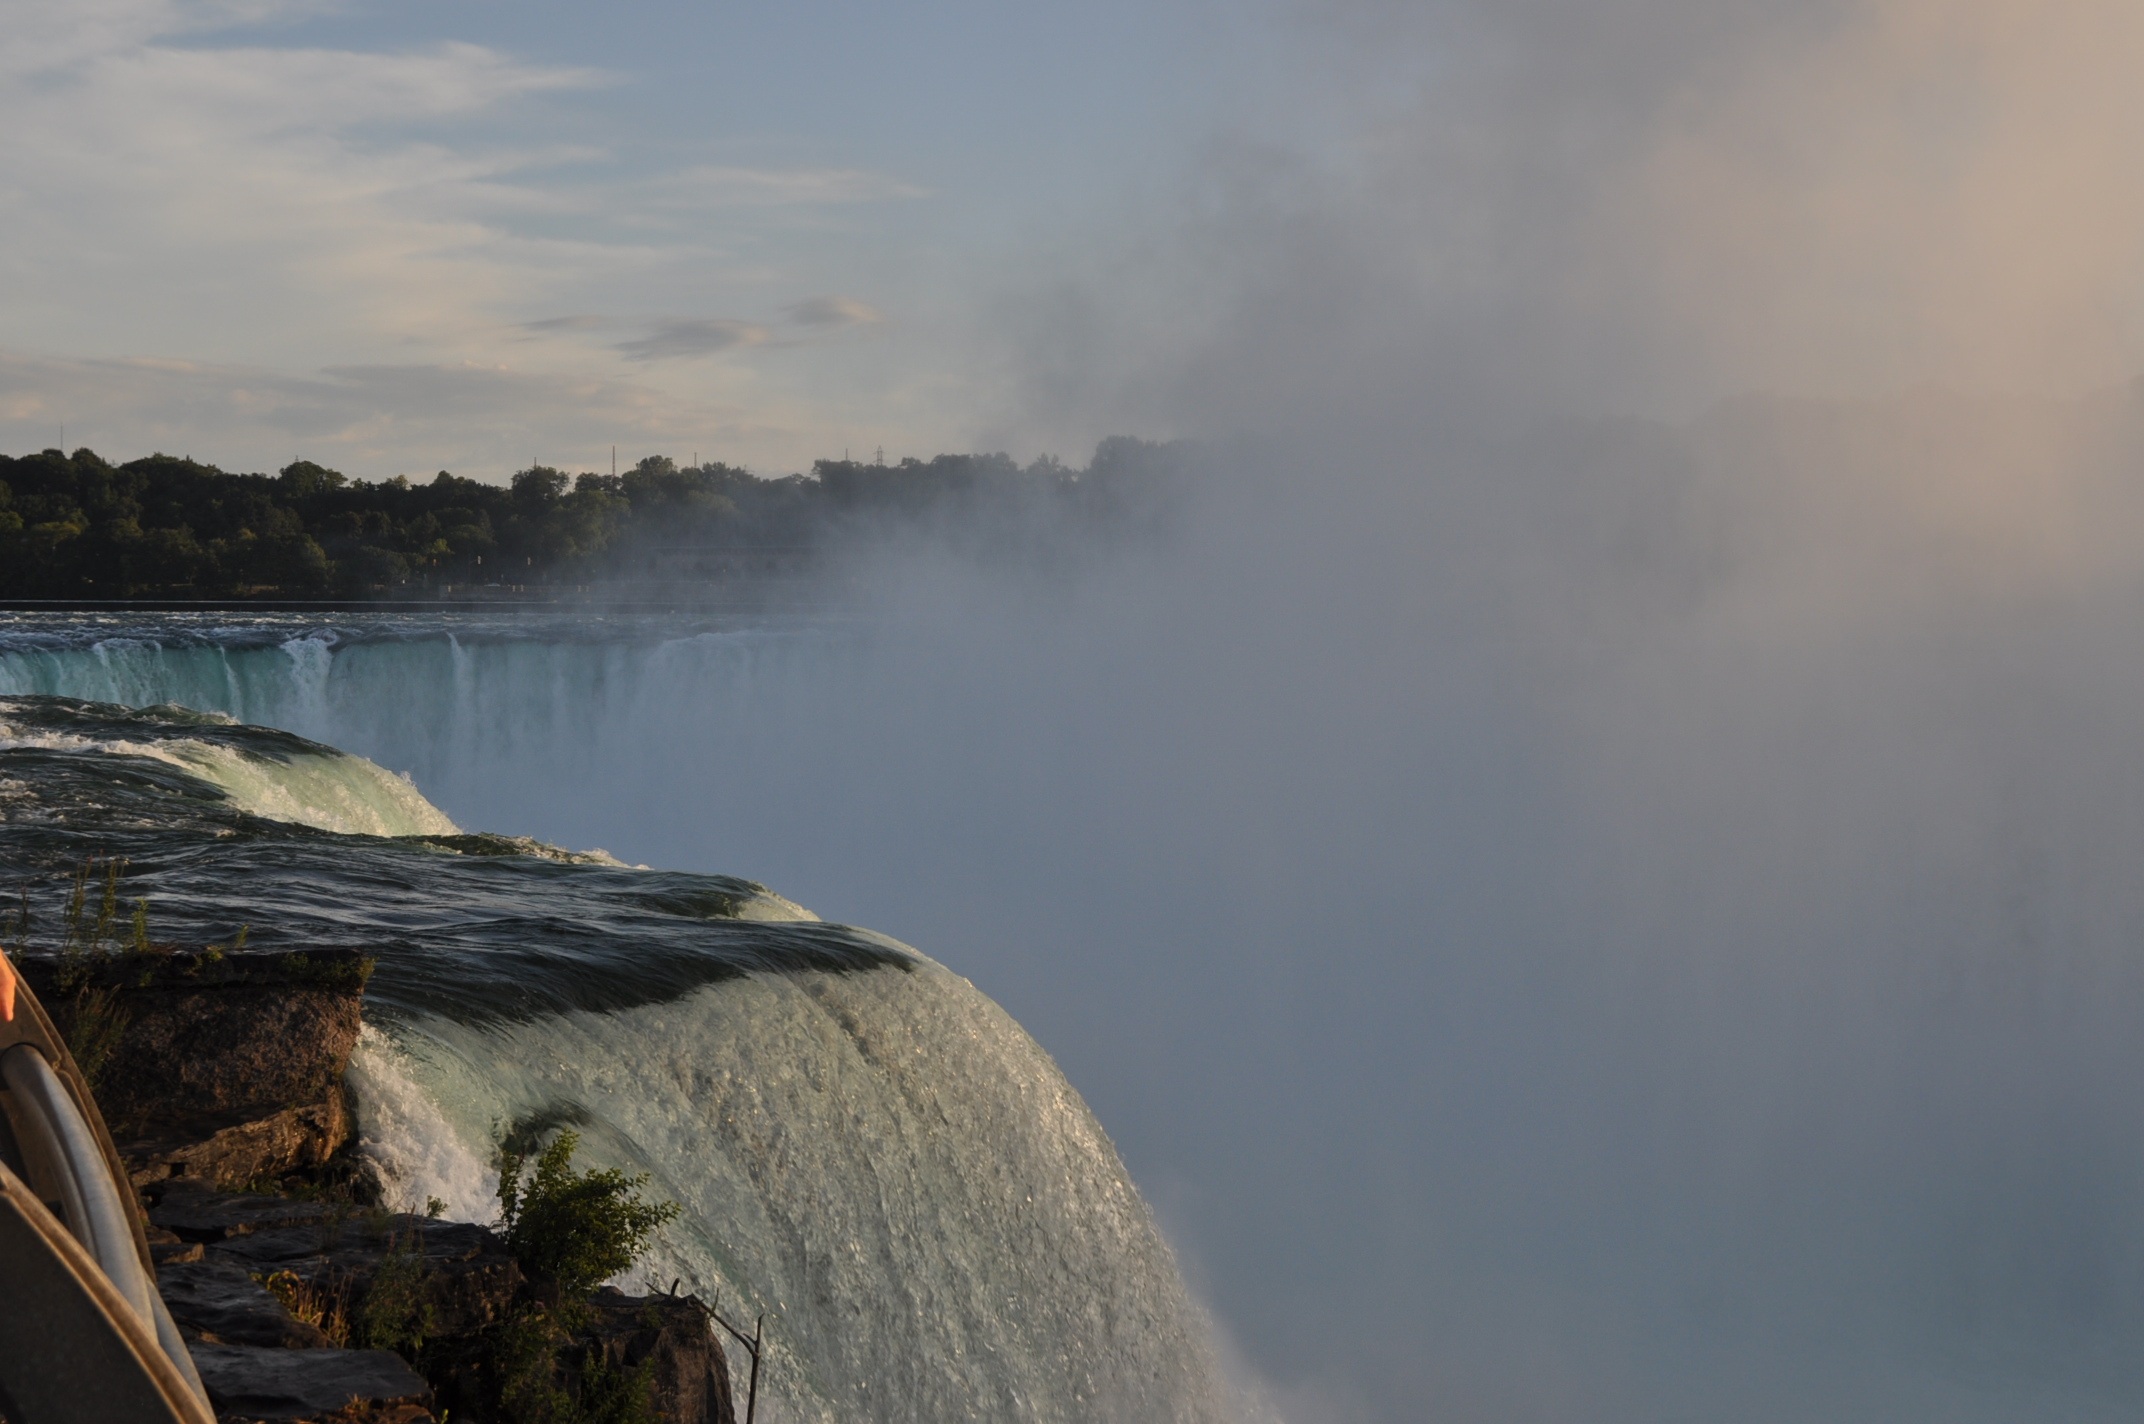
sea, coast, water, nature, rock, waterfall, mountain, cloud, fog, mist, morning, wave, reflection, natural, weather, tourism, terrain, body of water, canada, falls, ontario, niagara, border, water feature, atmospheric phenomenon